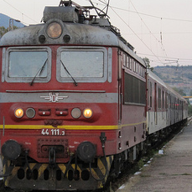
Vehicle type: Trains